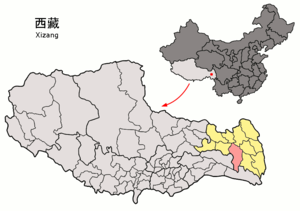
Le xian de Baxoi est un district administratif de la région autonome du Tibet en Chine. Il est placé sous la juridiction de la préfecture de Qamdo.